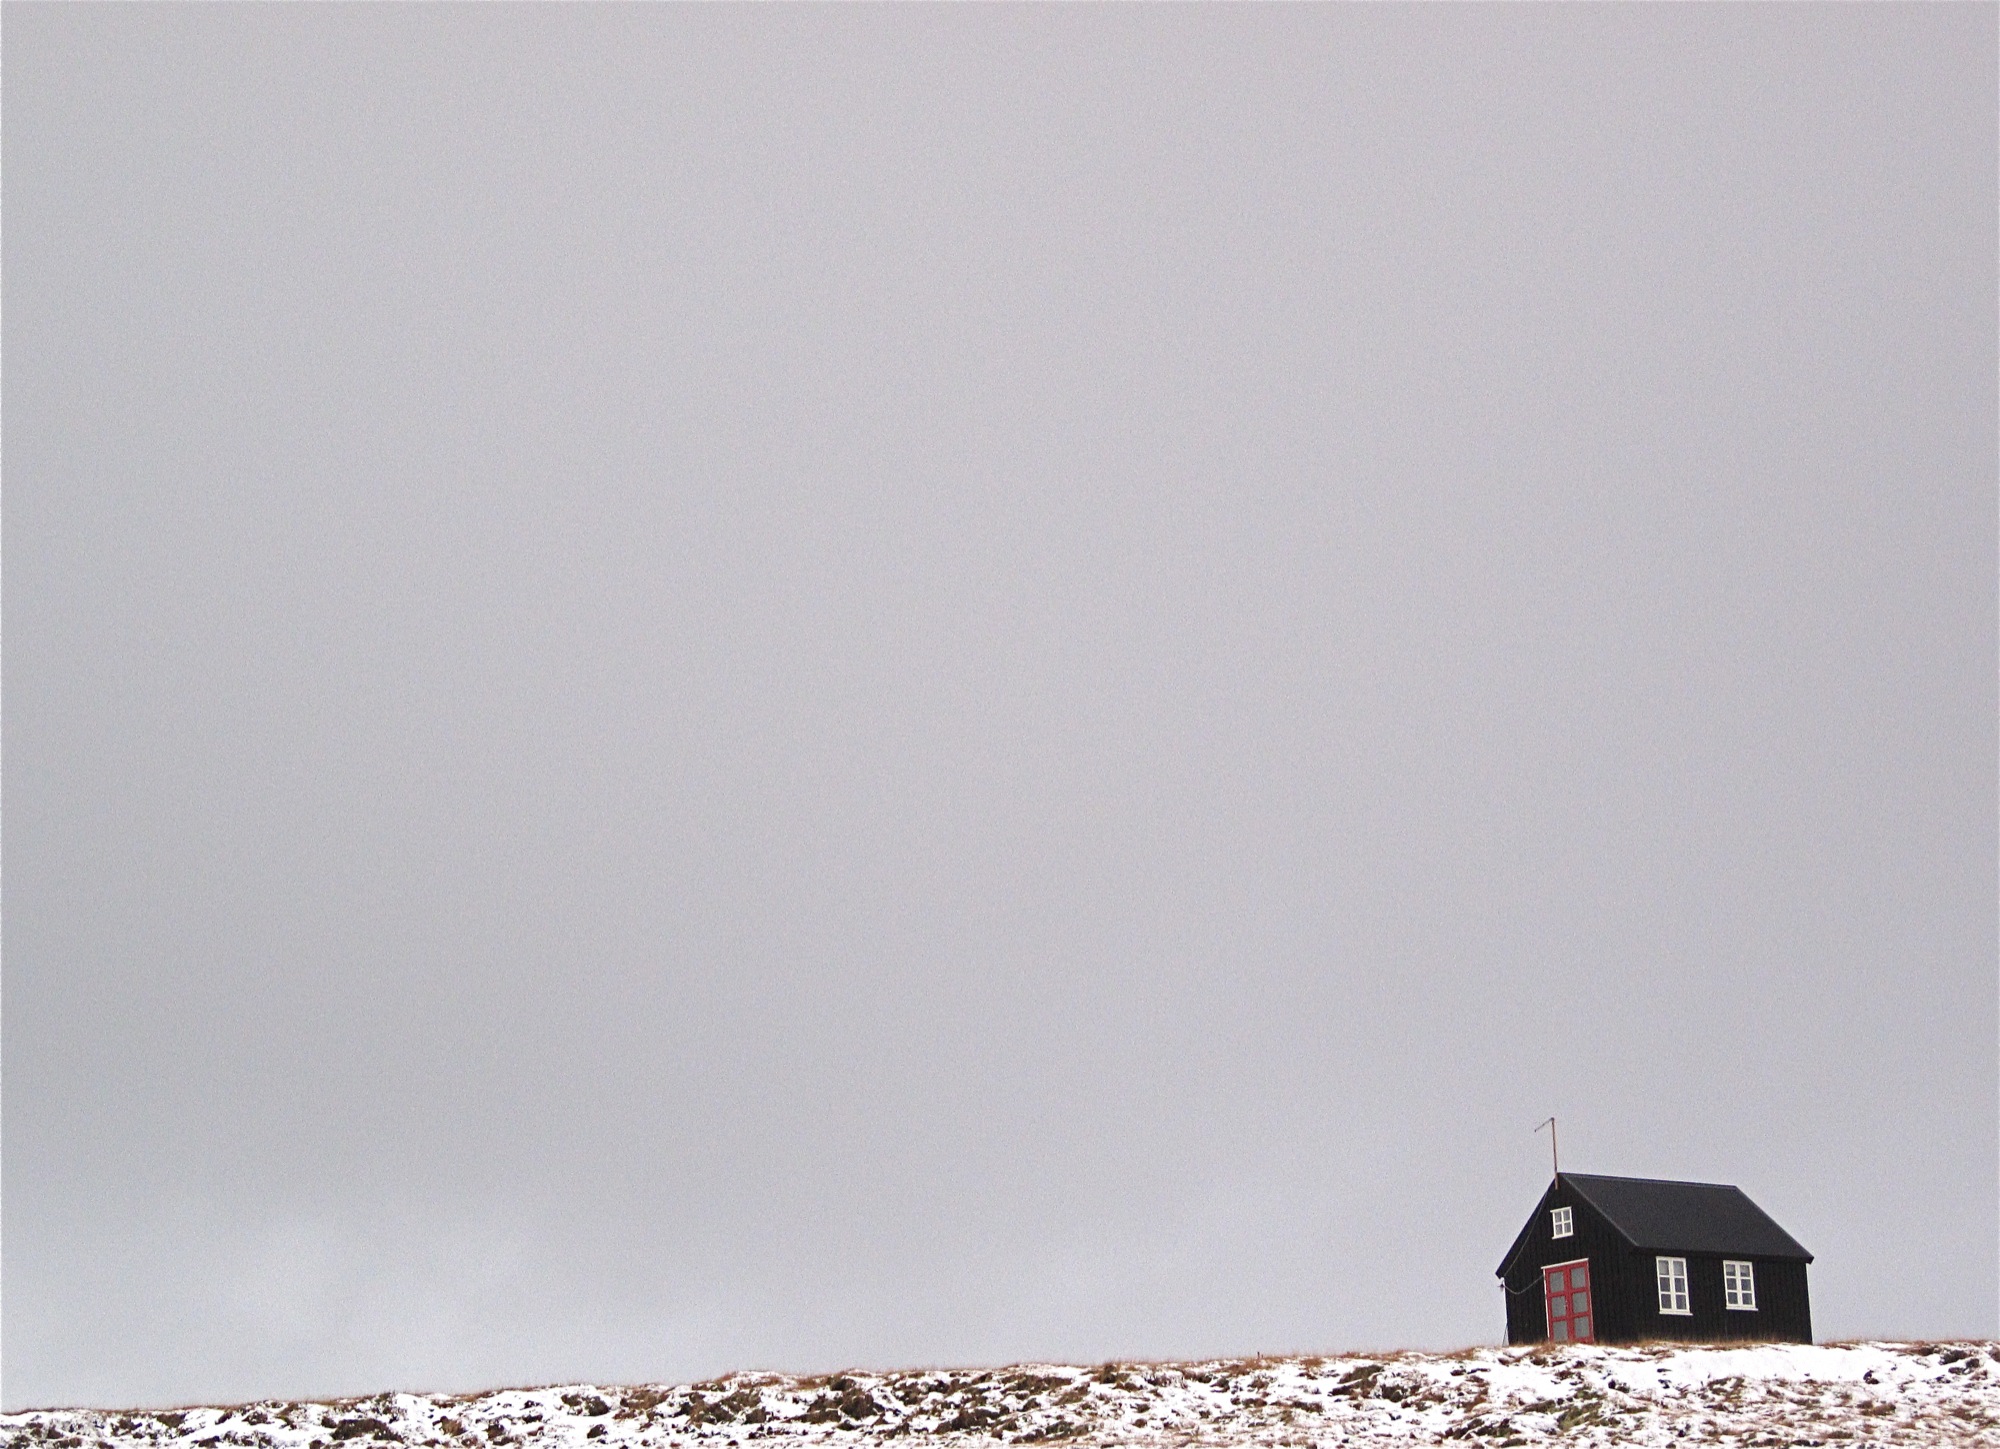
iceland, atmospheric phenomenon